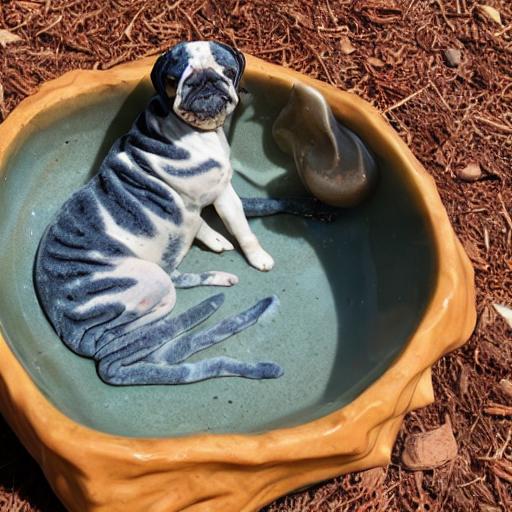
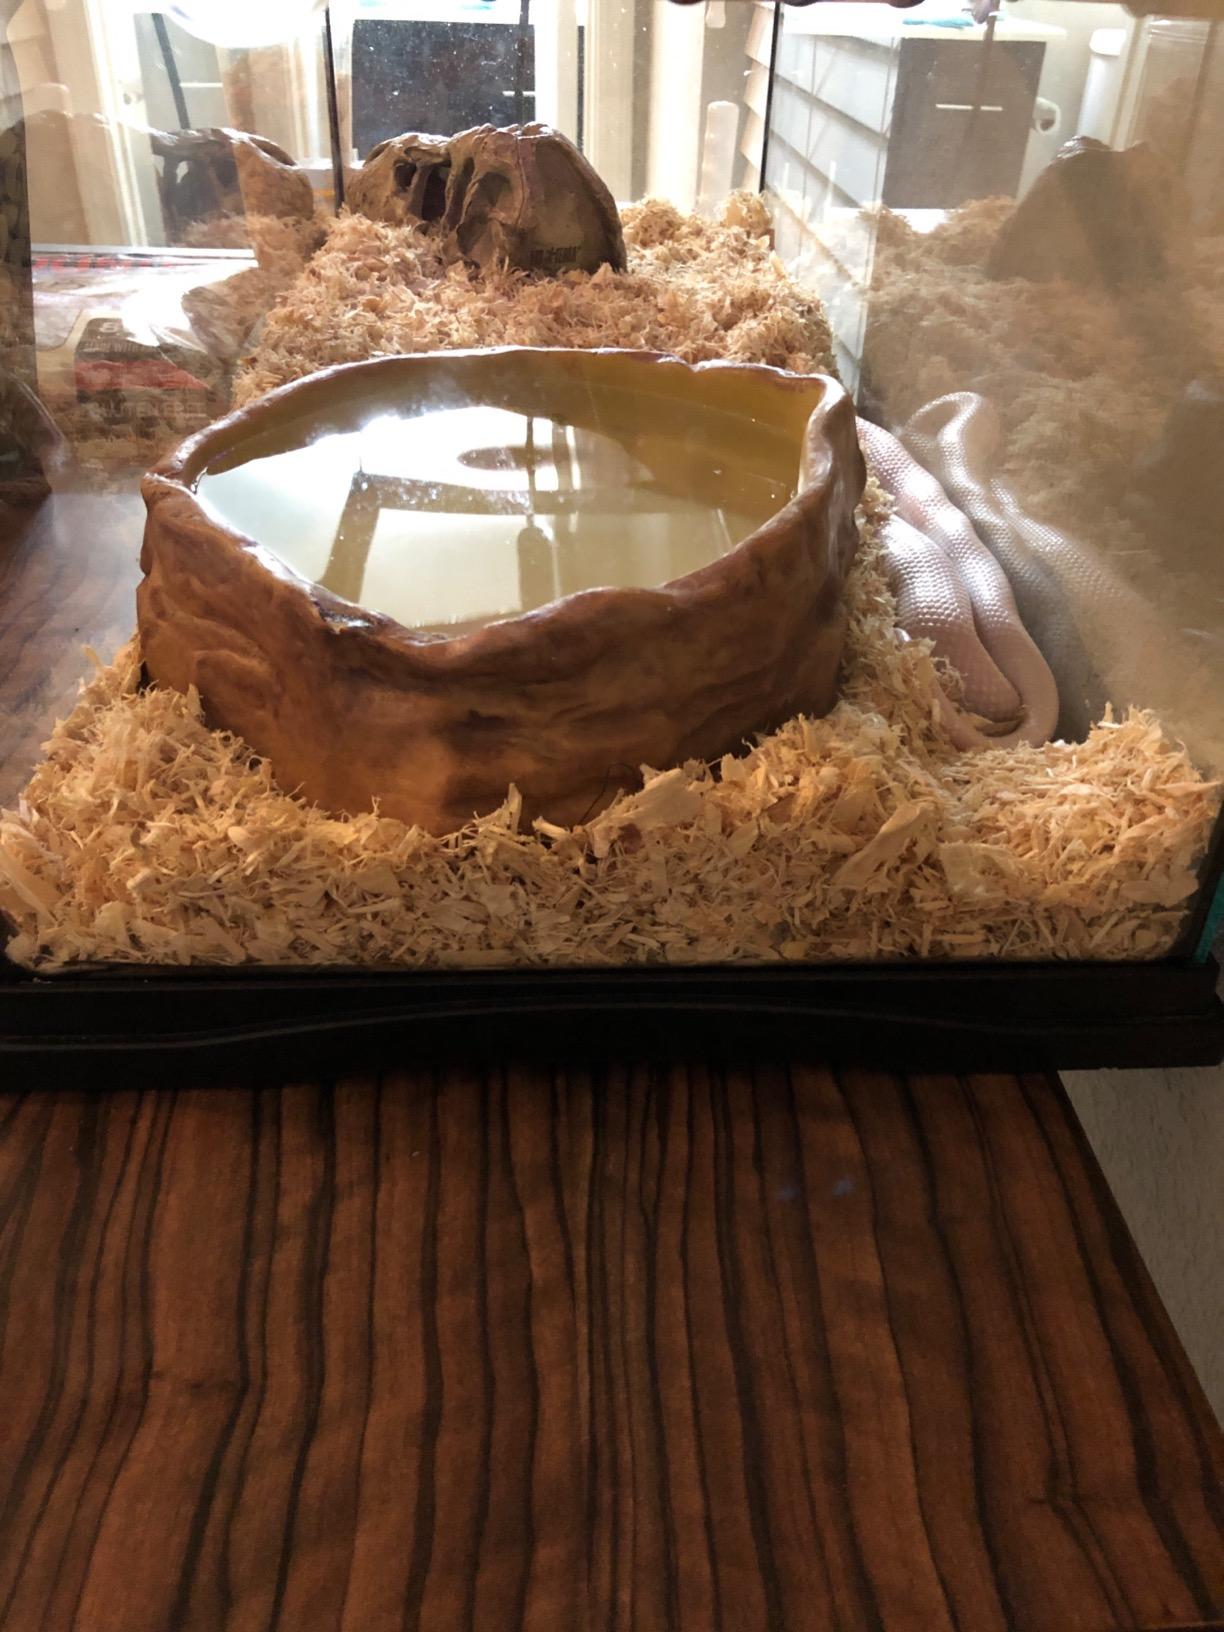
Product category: items_bowl
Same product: no